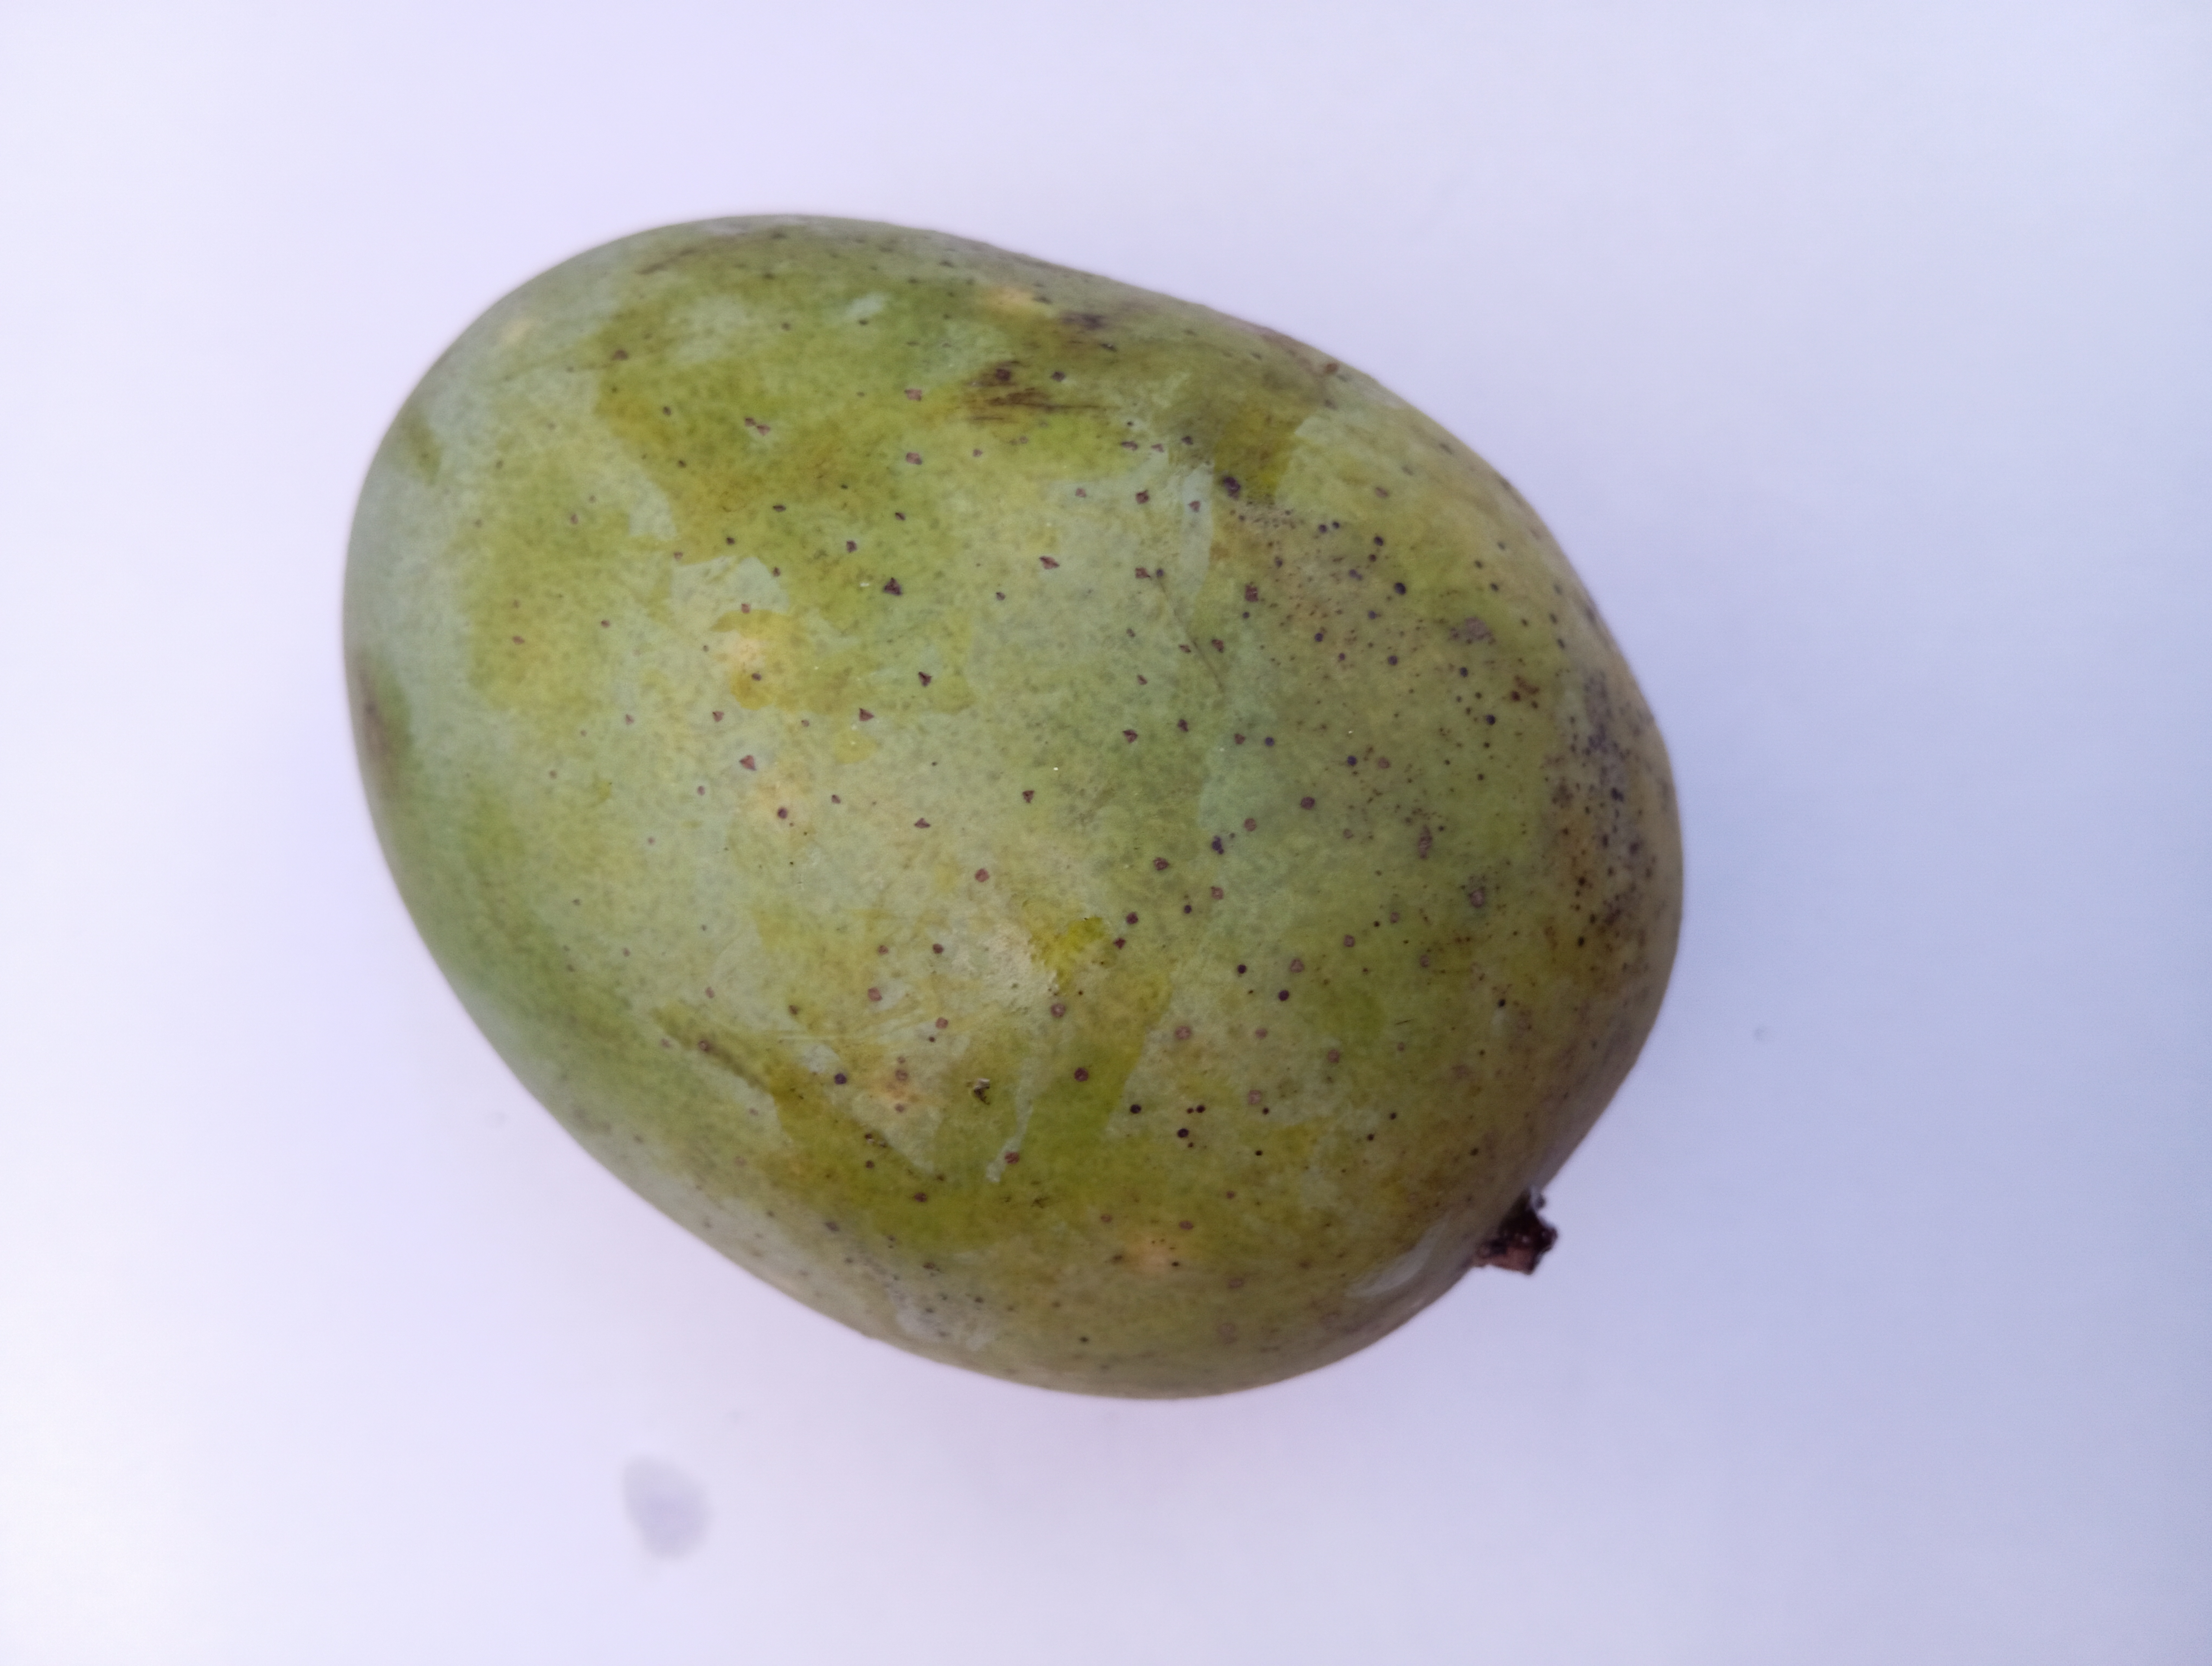
Mango variety: Langra